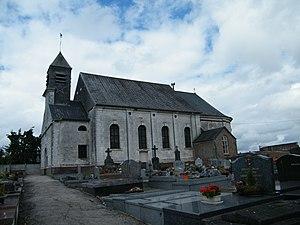
Vue de l'église.
Neuvillette est une commune française située dans le département de la Somme, en région Hauts-de-France.